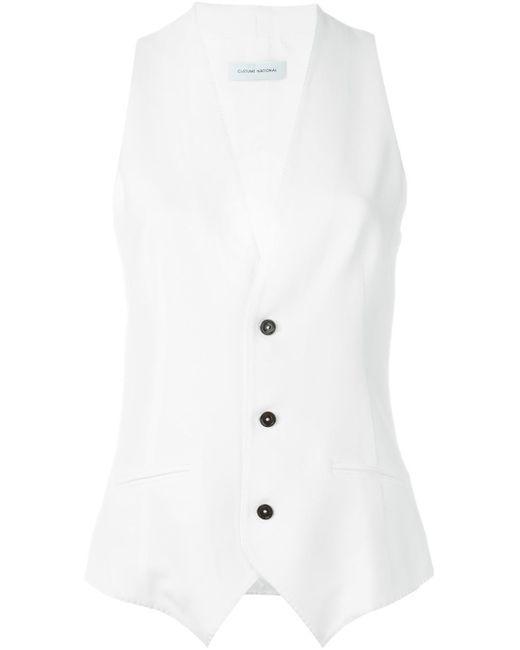
Herren Anzugweste mit V-Ausschnitt schlanke Vier-Jahreszeiten-Weste